Crotona Park East, Bronx

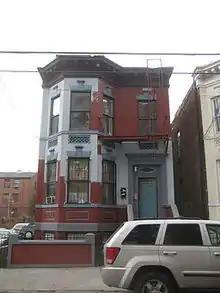
Older multifamily home in Crotona Park East.

Crotona Park East is a low-income neighborhood that predominantly consists of Latin Americans and African Americans. The vast majority of households, 93.5% of all housing, are renter-occupied. Almost half of the population lives below the federal poverty line.